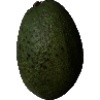
Label: Avocado 1